Severn Shire

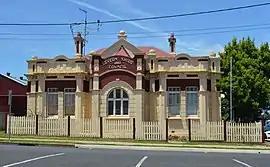
The former Severn Shire chambers, 2017

Severn Shire was a local government area in the New England region of New South Wales, Australia.